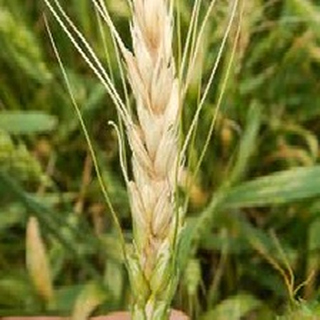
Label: wheat_fusarium_head_blight